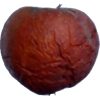
Label: apples